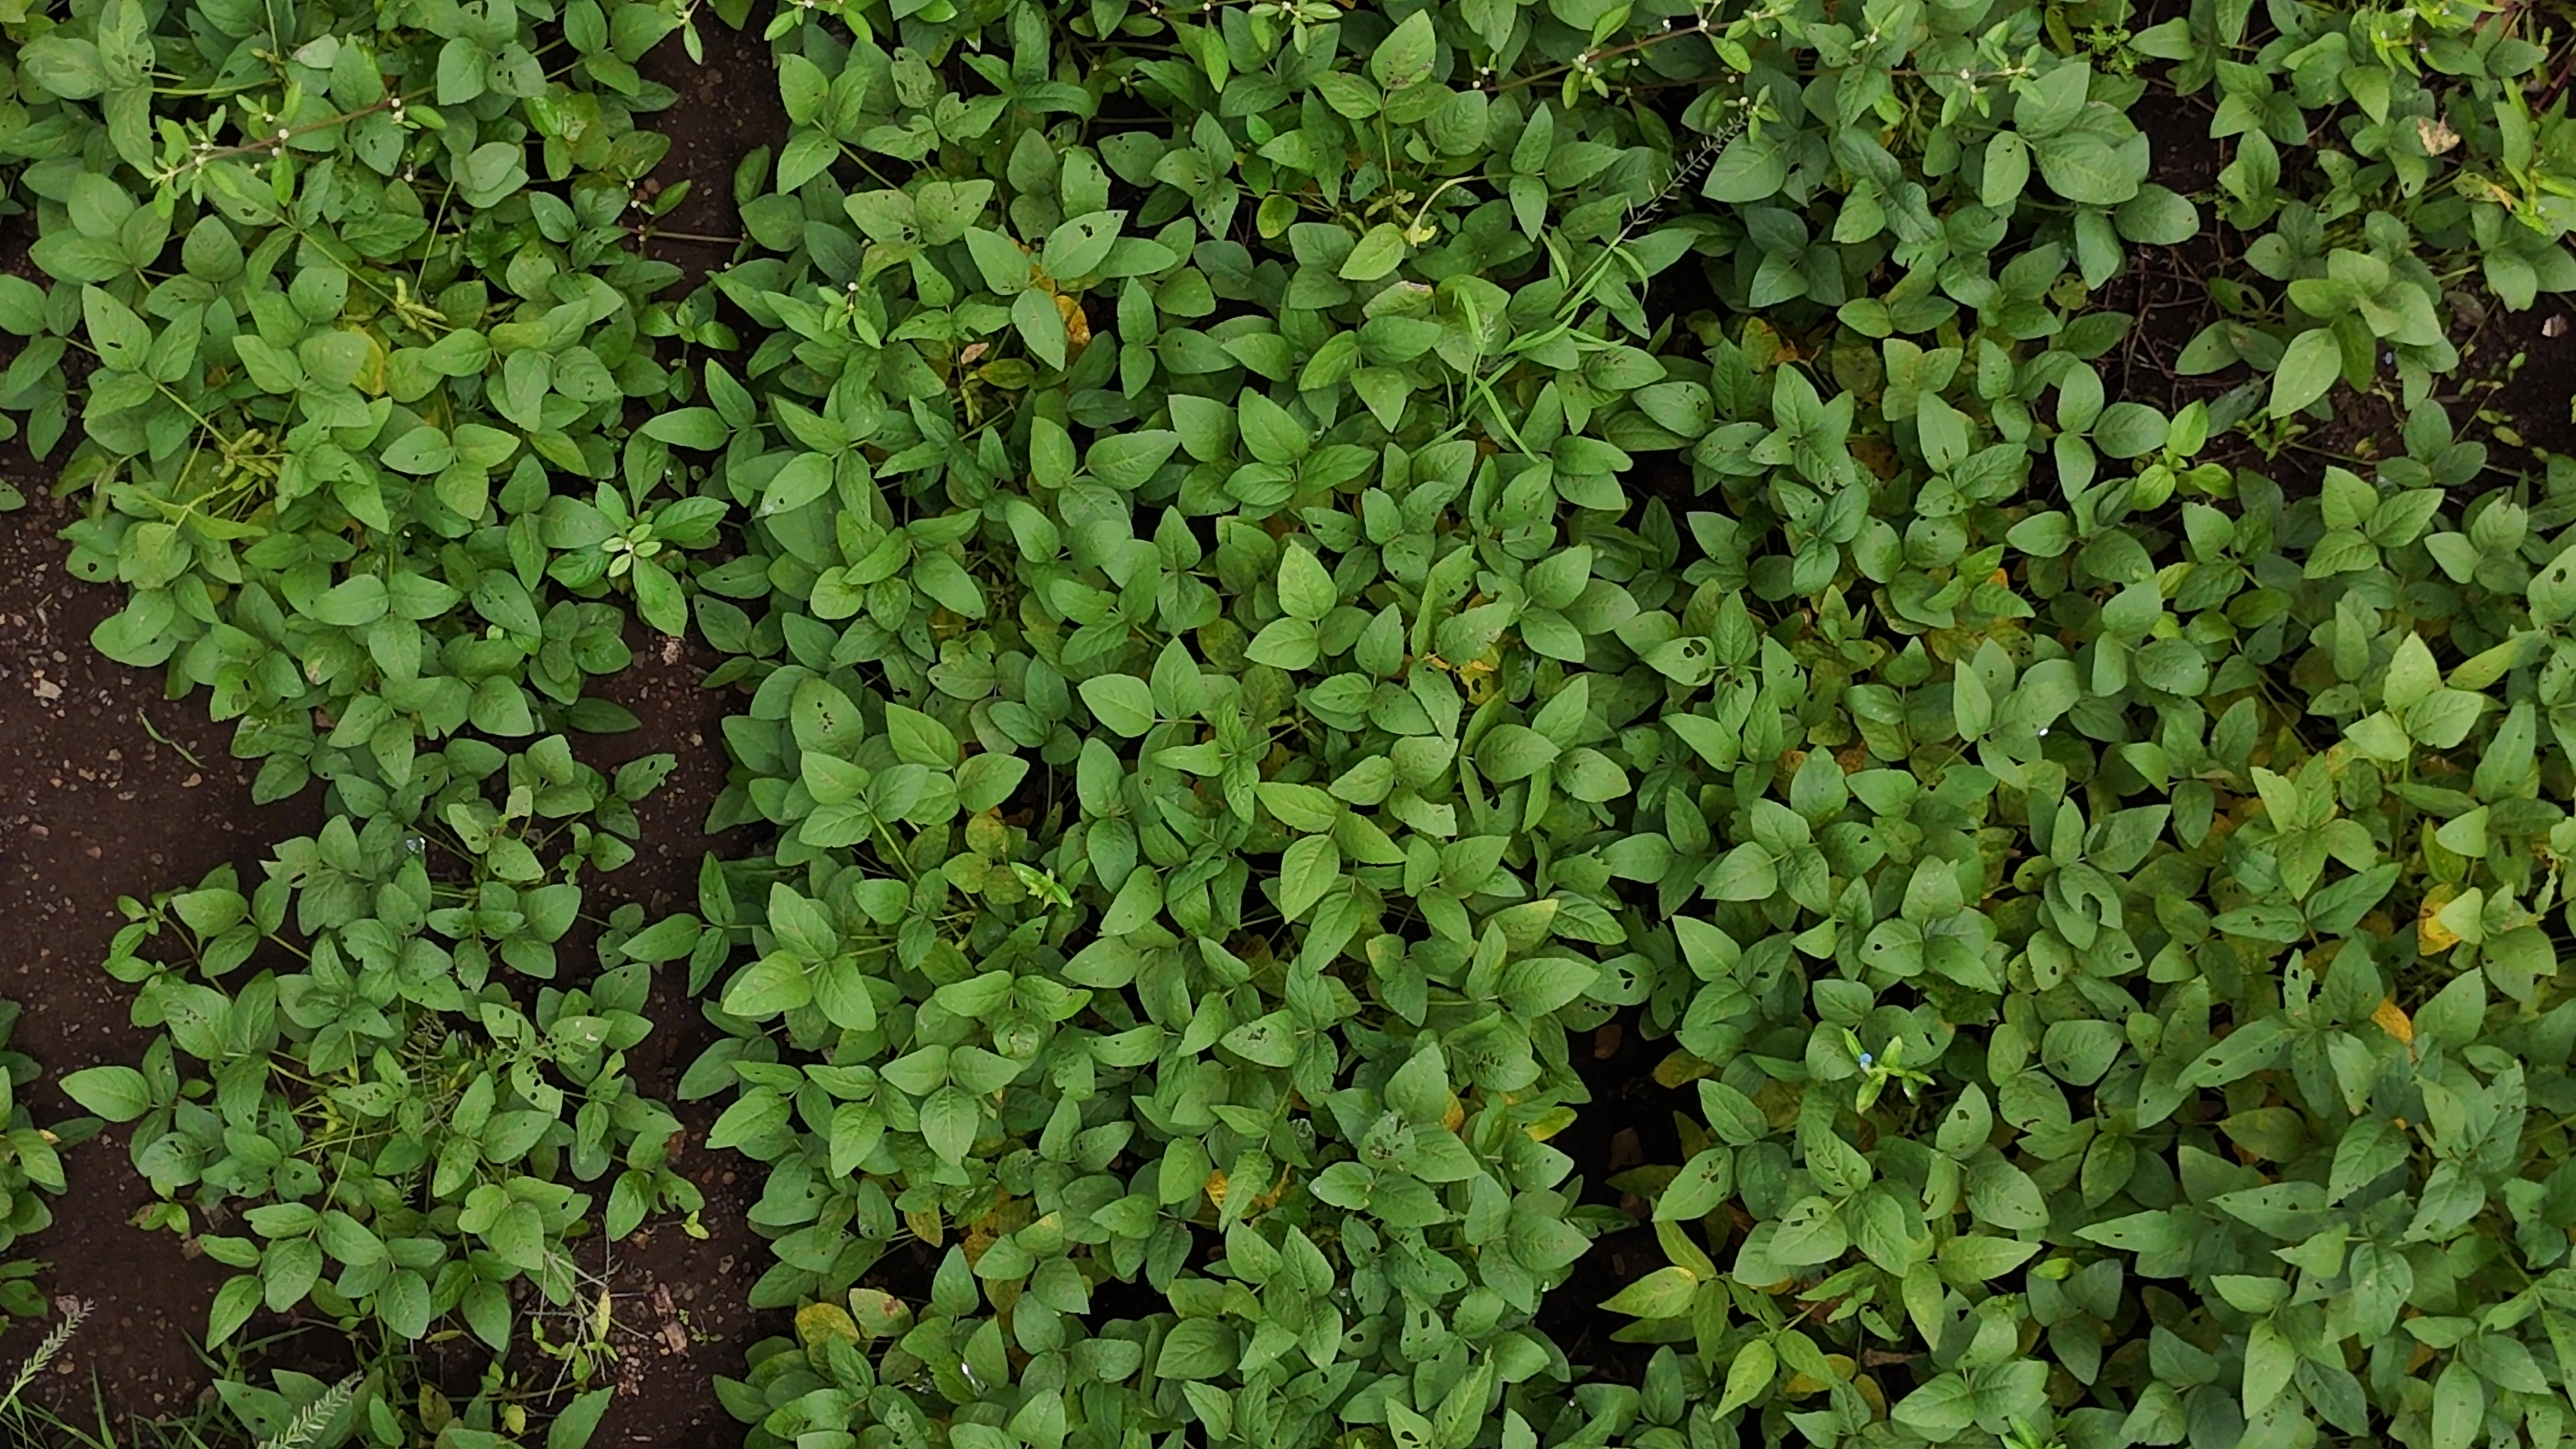
Label: Mosaic